Carausian revolt

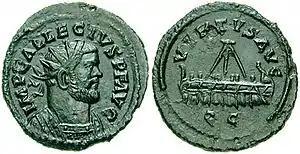
Coin of Allectus, 96

A panegyric delivered to Maximian in AD 288 or 289 refers to the emperor preparing an invasion to oust Carausius. A later panegyric to Constantius Chlorus says that this invasion failed due to bad weather, although Carausius claimed it as a military victory, and Eutropius says that hostilities were in vain thanks to Carausius's military skill, and peace was agreed.